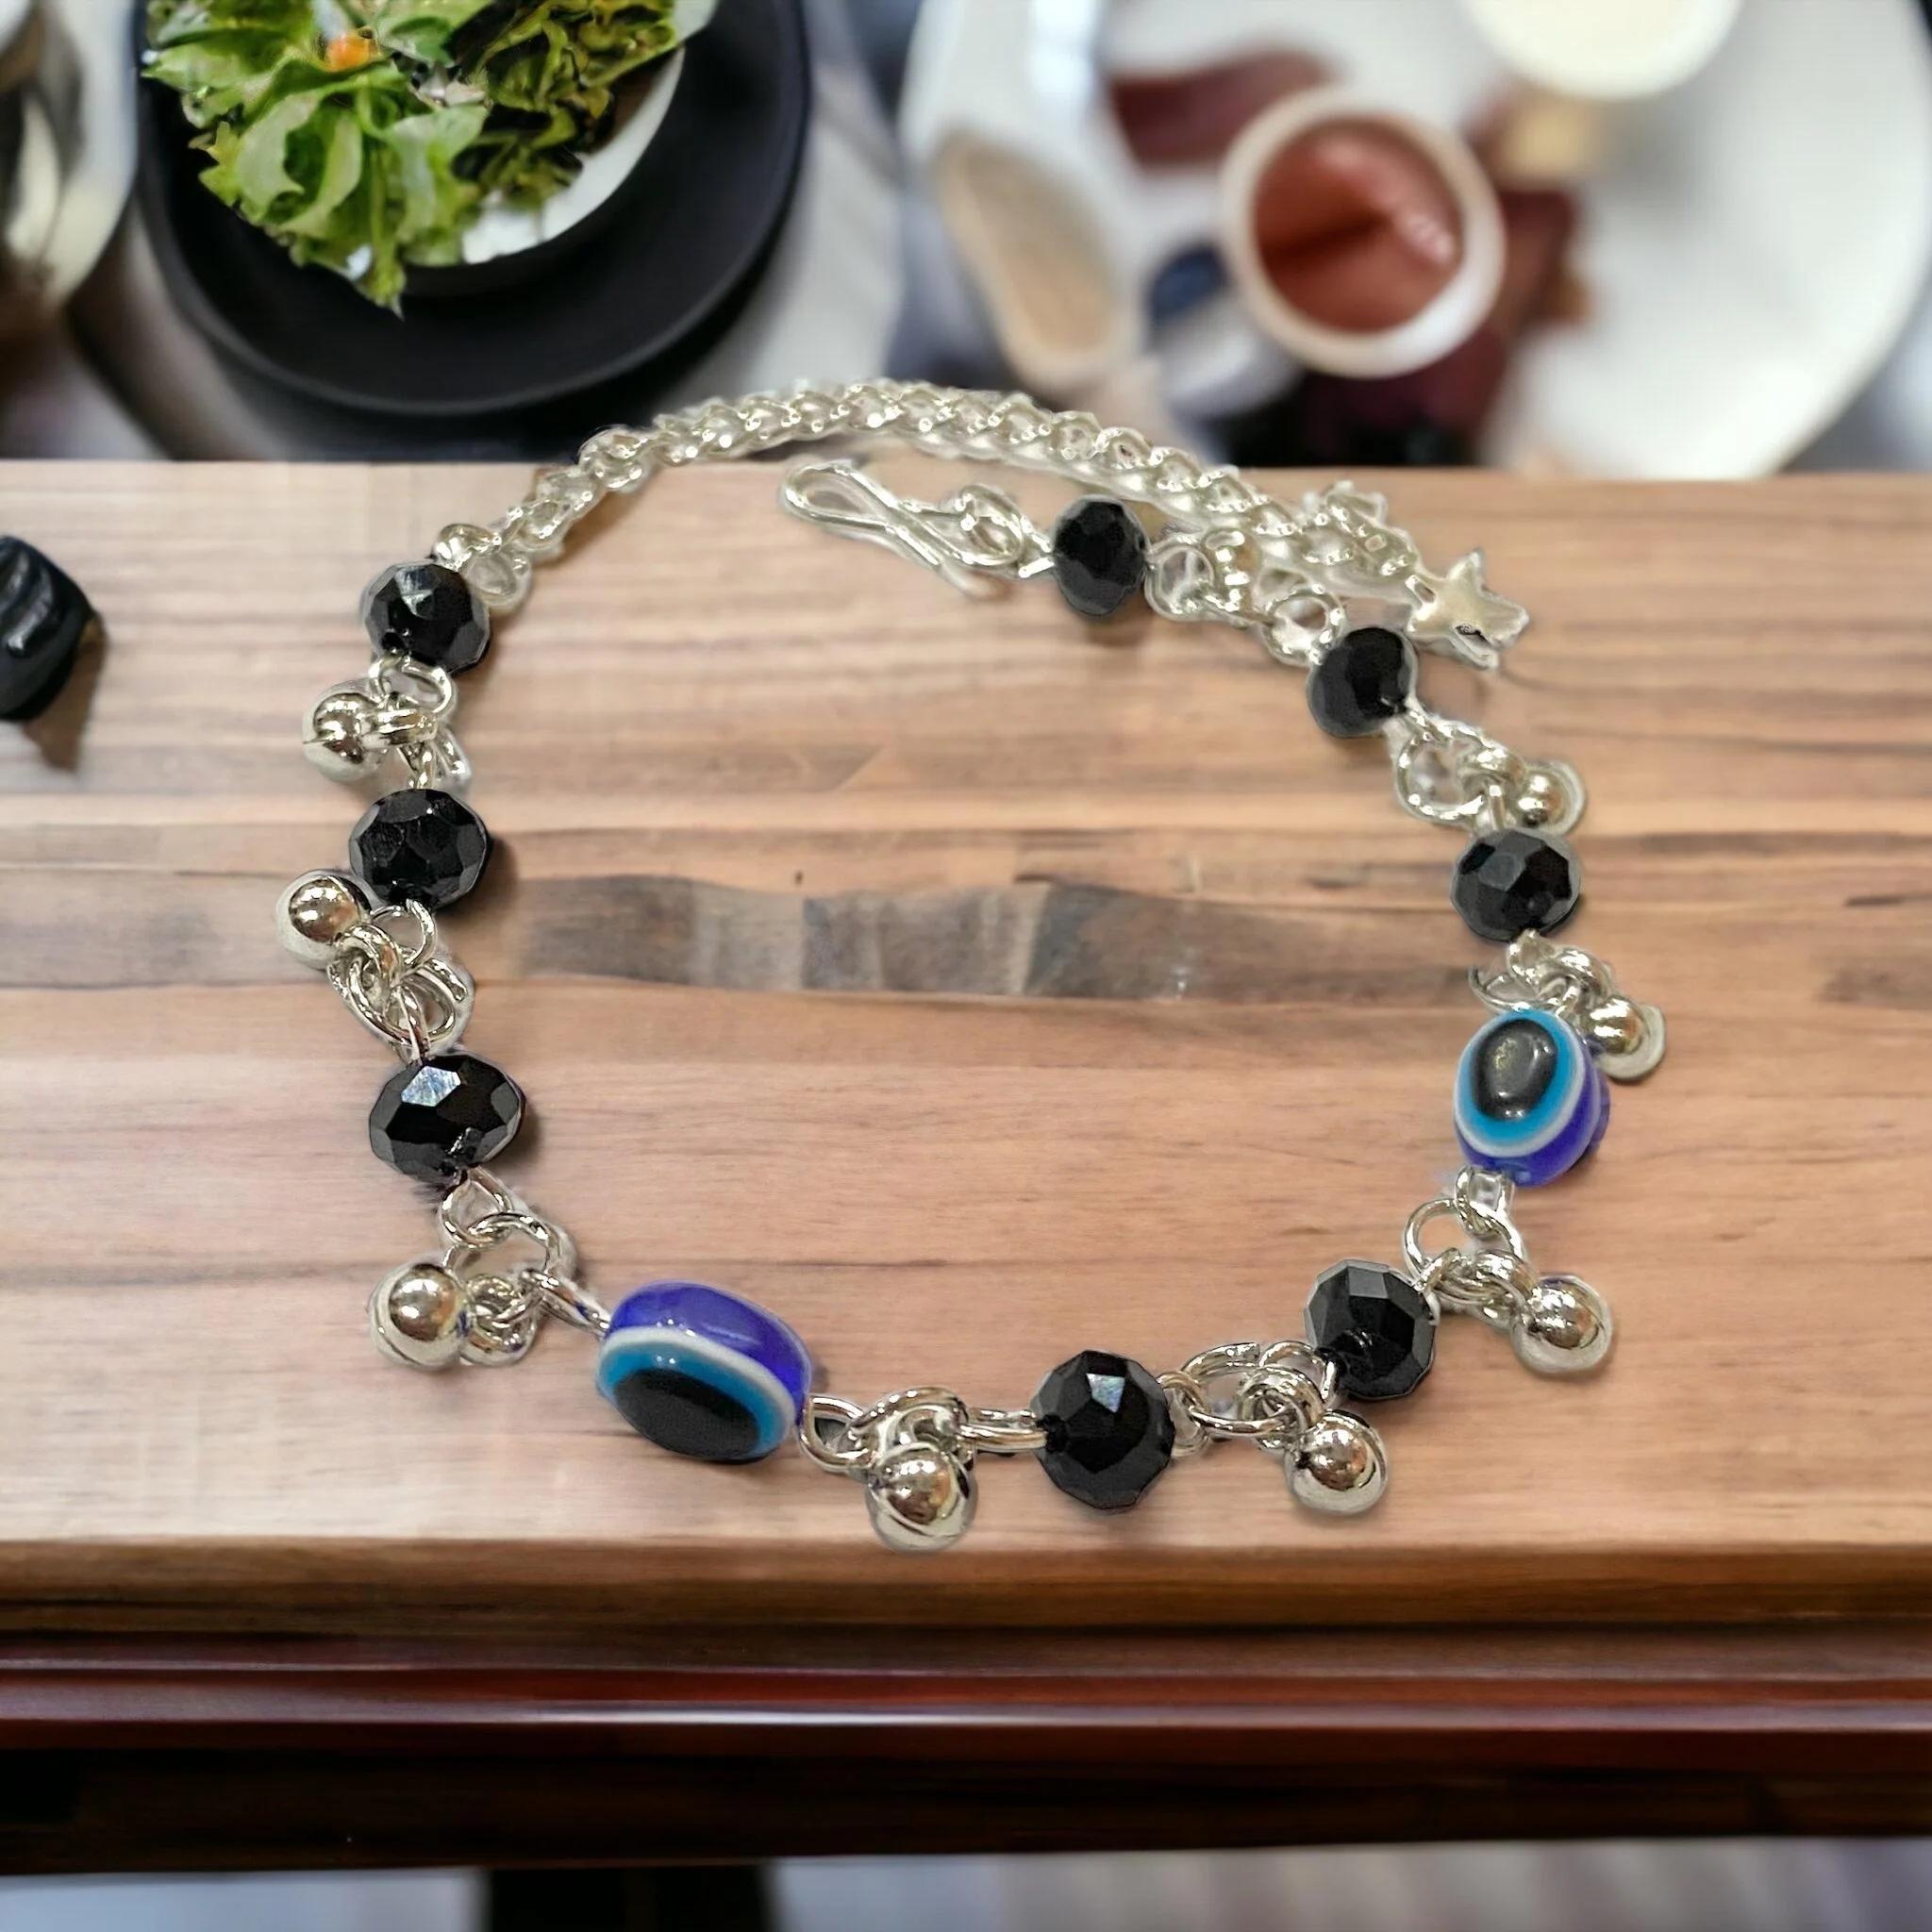
 AARTISAI - Evil Eye Bracelet Nazaria for Unisex (Men, Women, Girls, Boys, Kids), 8-MM Hand Beads Crystal Bracelet Adjustable Sterling silver - Balances Mind Soul Body, Creates feeling of saftey & security
Type: Bracelets & Bangles
Brand: AARTISAI
Price: Rs. 189
 Powerful Protection: Our evil eye bracelets are crafted with utmost care to provide you with a powerful talisman against negative energies and evil spirits. The captivating evil eye symbol has been revered for centuries as a shield of protection, promoting harmony, and safeguarding against ill fortune. Premium Quality Materials: Each bracelet is meticulously handcrafted using premium materials. We source high-quality beads, crystals, and metals to ensure durability and an elegant appearance. Our artisans pay close attention to detail, ensuring every bracelet is a masterpiece. Variety of Materials: We offer a wide selection of materials to cater to diverse preferences. Choose from stunning options such as sterling silver, gold-plated brass, genuine leather, and natural gemstones. Each material adds its own distinct charm to the bracelet, allowing you to personalize your protective accessory. Adjustable and Comfortable: Our evil eye bracelets are designed with adjustable clasps or stretchable bands, ensuring a comfortable fit for wrists of all sizes. You can easily customize the length to suit your preference, providing flexibility and convenience. Meaningful Gift: Looking for a meaningful gift? Evil eye bracelets make thoughtful presents for loved ones. By gifting someone with an evil eye bracelet, you're not only offering them a beautiful piece of jewelry but also sharing positive energy and protection. Fashionable and Trendy: Beyond their protective properties, our evil eye bracelets are fashionable and on-trend. They effortlessly complement various outfits, adding a touch of elegance and mystique to your ensemble. Stay stylish while harnessing the power of the evil eye symbol. Unisex Appeal: Our collection embraces a unisex design, making these bracelets suitable for both men and women. Whether you're shopping for yourself, a partner, or a friend, these bracelets make a versatile accessory that transcends gender boundaries. Affordability: We believe that everyone should have access to the benefits of an evil eye bracelet, which is why we offer our collection at affordable prices without compromising on quality. Discover the perfect piece without breaking the bank.
Features: Crafted with quality materials, evil eye bracelets are made to last. They feature high-grade metals like sterling silver or gold-plated brass, durable gemstones, and quality beads, ensuring both beauty and durability.,Evil eye bracelets are designed to fit various wrist sizes. They often come with adjustable closures, allowing for a customizable fit and comfortable wear throughout the day.,Evil eye bracelets are suitable for both men and women, making them a versatile accessory. They can be worn by anyone looking to embrace protection and style.,Evil eye bracelets have gained popularity as fashionable accessories. They add an intriguing and mystical touch to any outfit, whether casual or formal, making them an excellent choice for style-conscious individuals.,Evil eye bracelets are believed to attract positive energy and promote harmony. Wearing them can create a sense of balance, peace, and serenity, enhancing overall well-being.,Evil eye bracelets require minimal maintenance. Regular wiping with a soft cloth and storing them in a jewelry box or pouch when not in use is typically sufficient to keep them looking their best.
Included: 1-Pc-of-Evil-Eye-Nazaria-Bracelet